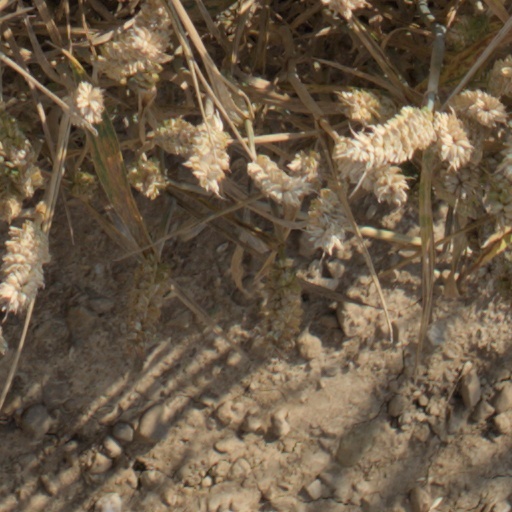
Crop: wheat